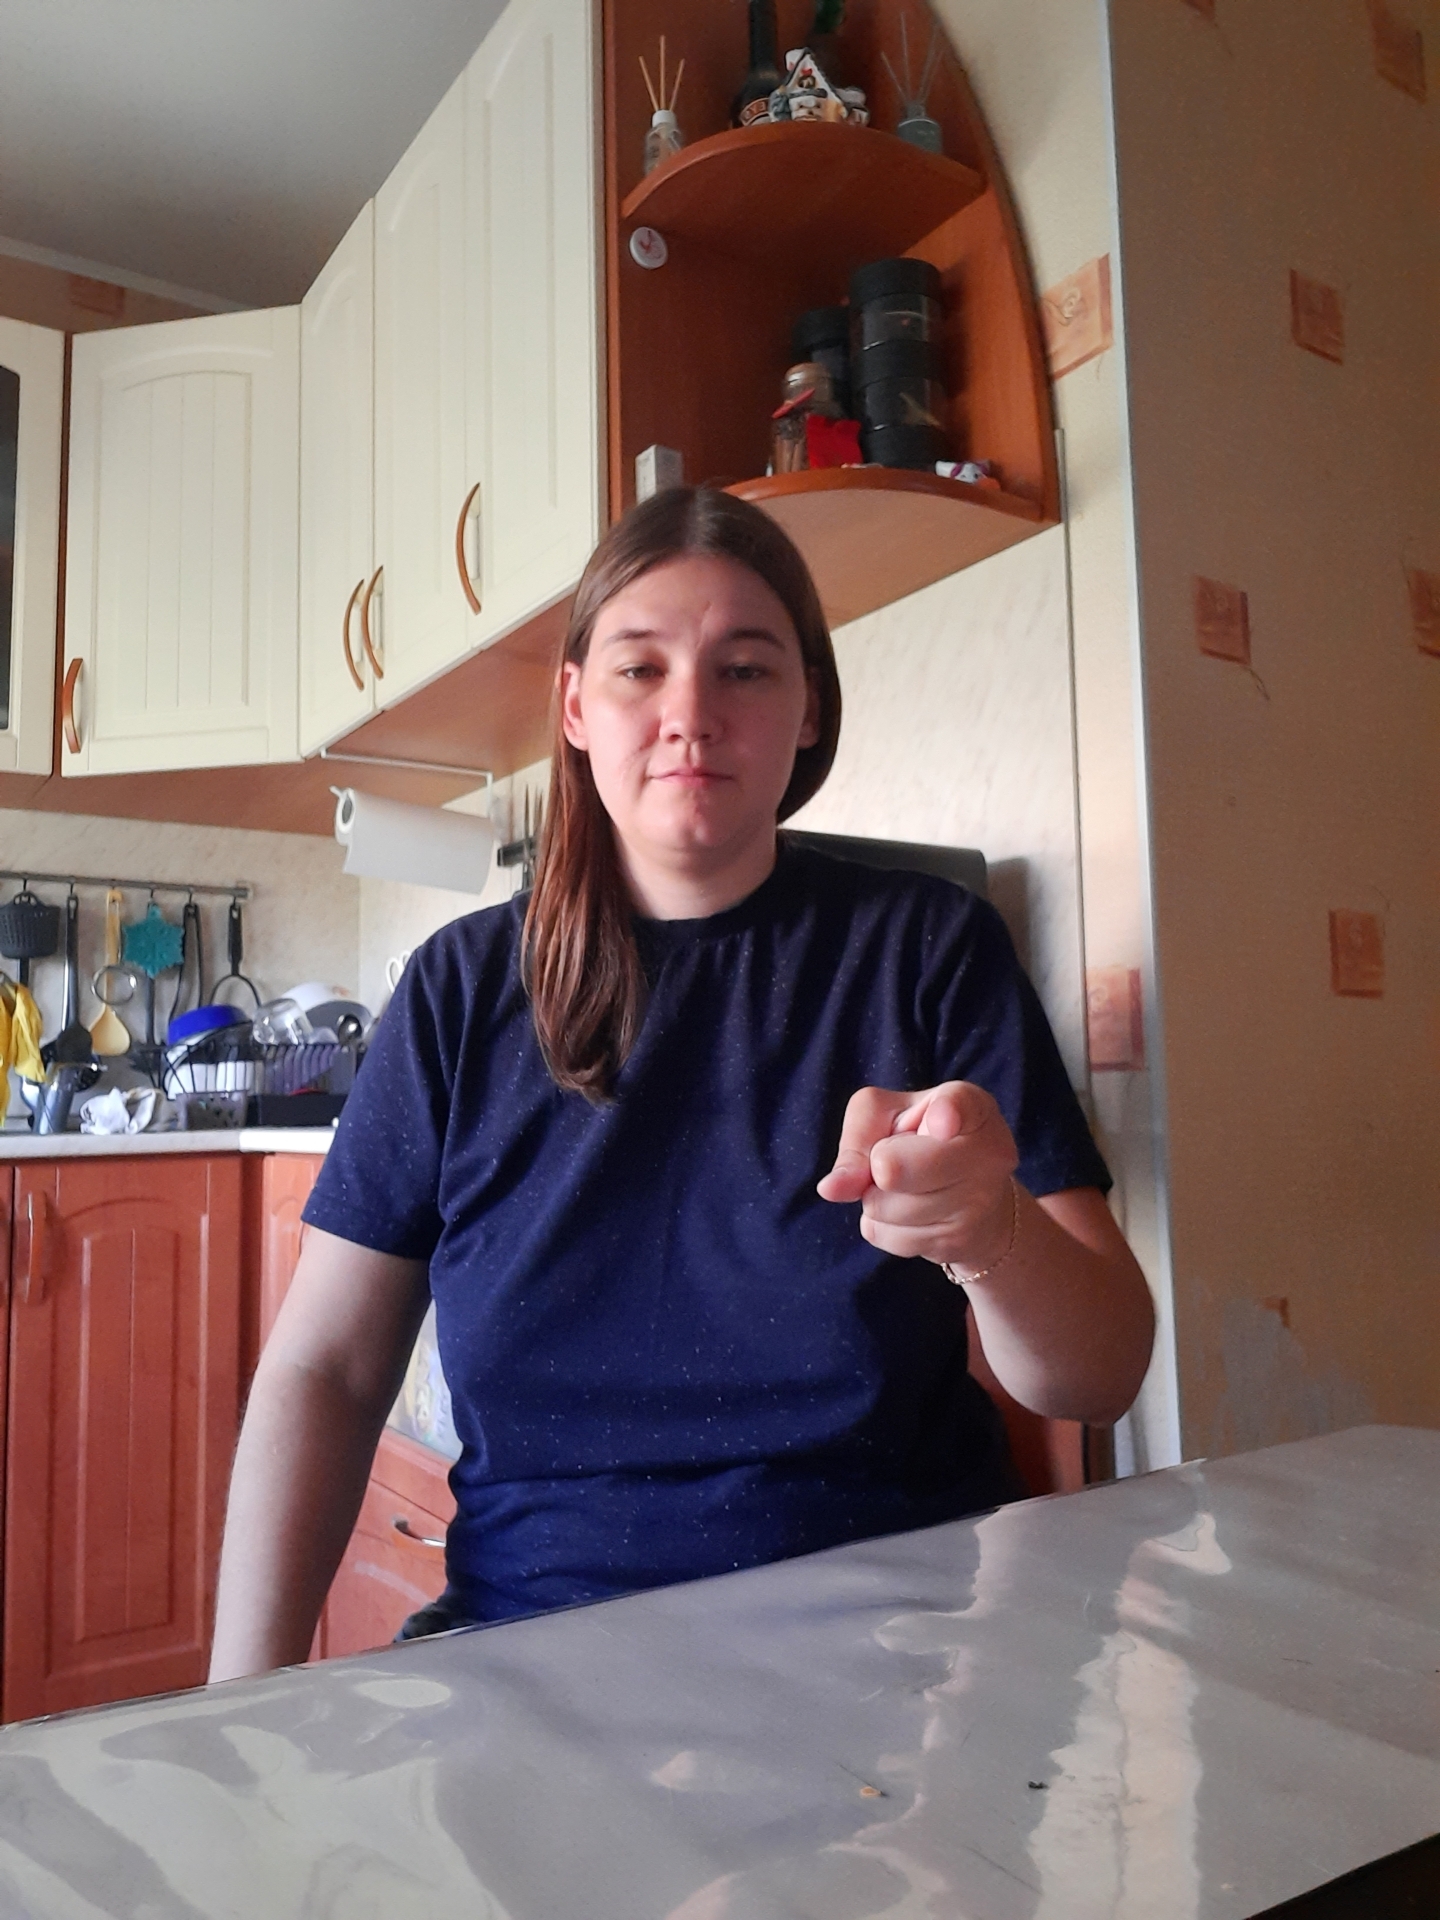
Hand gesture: point